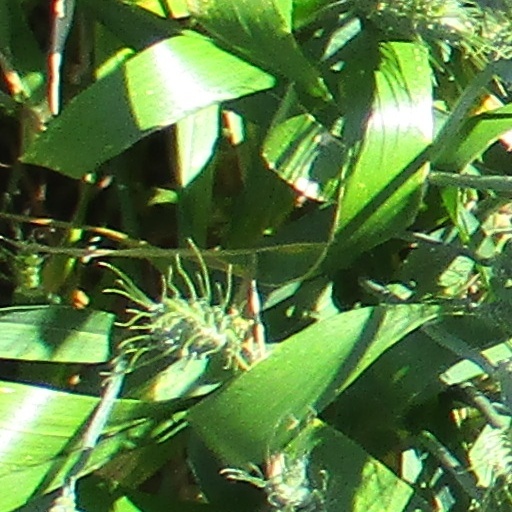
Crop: wheat